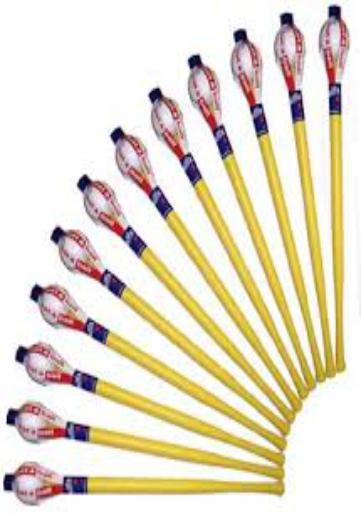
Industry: Sports